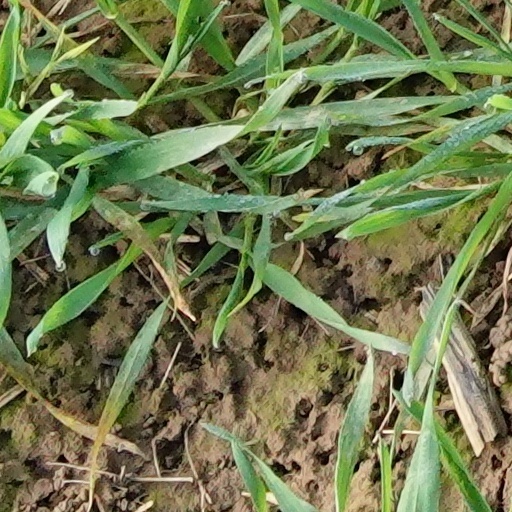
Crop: wheat